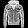
Label: Coat